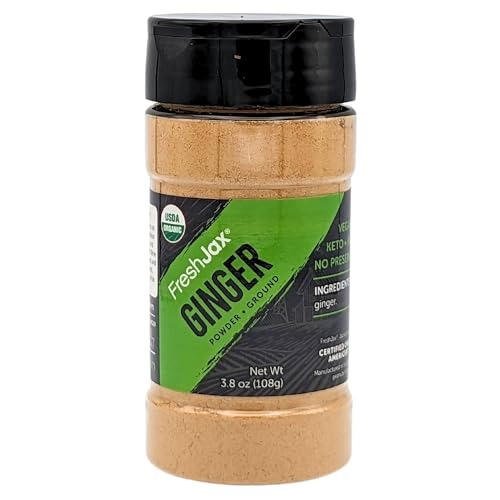
Item Name: FreshJax Organic Spices (Certified Organic Ginger Root Powder - Large Bottle 3.8oz) Gluten-Free, Certified Kosher, BPA-Free
Bullet Point 1: GINGER ROOT POWDER has a bold aromatic flavor. It's a staple for making Indian cuisine and is also a wonderful addition to baked goods like gingersnap cookies.
Bullet Point 2: CERTIFIED ORGANIC by Americert International, CERTIFIED KOSHER by Gesher K, Gluten free, Non-GMO, Non-Irradiated, No artificial flavors.
Bullet Point 3: FIGHTING CHILDHOOD HUNGER - 1 in 6 children in America don't know when their next meal will be, but your purchase helps to change that. So far, the FreshJax Campaign To End Childhood Hunger has supplied 538,154 meals to hungry children.
Bullet Point 4: SUPPORT SMALL BUSINESS - FreshJax is a family owned and operated small business, handcrafting your favorite organic spices since 2011.
Bullet Point 5: 100% SATISFACTION GUARANTEE - Love these spices even more than we love to make them, or you'll get your money back.
Product Description: FreshJax Organic Ginger Root Powder 3.8oz (108g) <p> Ingredients: Certified organic ground ginger root. Gluten-Free, Certified Kosher, Vegan, Keto, Paleo, No Preservatives. Bottle is packed inside of a cute box too, so this is giftable.
Value: 3.8
Unit: Ounce

Price: 12.49